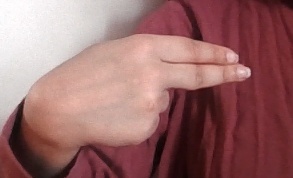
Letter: ain